Mercedes-Benz SK

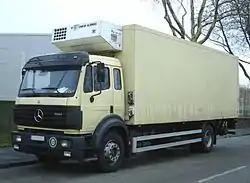
Post-facelift (1994–1998)

In 1994 the SK series, which apart from the upgraded engines was still based on the NG series from 1973, was facelifted for the last time with a new front design. The focus was on better aerodynamics which would yield better fuel economy in testing.